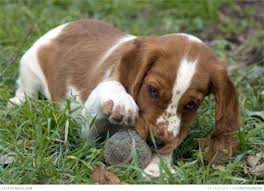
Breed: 202-n000023-Welsh_springer_spaniel